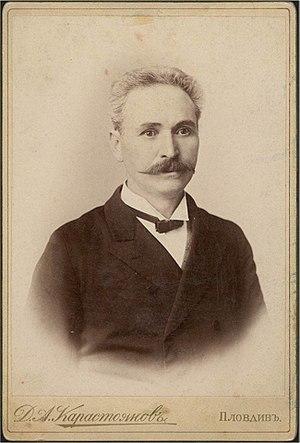
Gueorgui Dantchov, en bulgare Георги Данчов, est un artiste bulgare. Il est l'un des proches de Vasil Levski. Il a également édité des encyclopédies et dictionnaires en bulgare.